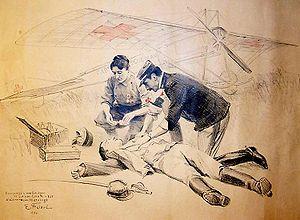
L’aviation sanitaire représente une étape dans l’histoire de la médecine et plus particulièrement dans l'histoire de la médecine aéronautique.
Les femmes pendant la Première Guerre mondiale ont connu une mobilisation sans précédent. La plupart d'entre elles ont remplacé les hommes enrôlés dans l'armée en occupant des emplois civils ou dans des usines de fabrication de munitions. Plusieurs centaines de milliers ont servi dans les différentes armées dans des fonctions de soutien, par exemple en tant qu'infirmières. Certaines, en Russie par exemple, ont participé aux combats. D'autres encore sont restées inconditionnellement pacifistes.
Marie Marvingt, née le 20 février 1875 à Aurillac et morte le 14 décembre 1963 à Laxou, est une pionnière de l'aviation, inventrice, sportive, alpiniste, infirmière et journaliste française.